New City College

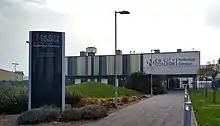
New City College Redbridge Campus, near King George Hospital

The Redbridge Campus has two sites in Ilford, one in the town centre and another next to King George Hospital.